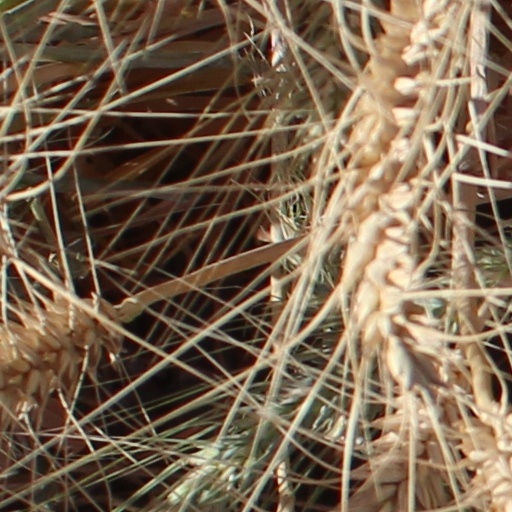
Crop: wheat